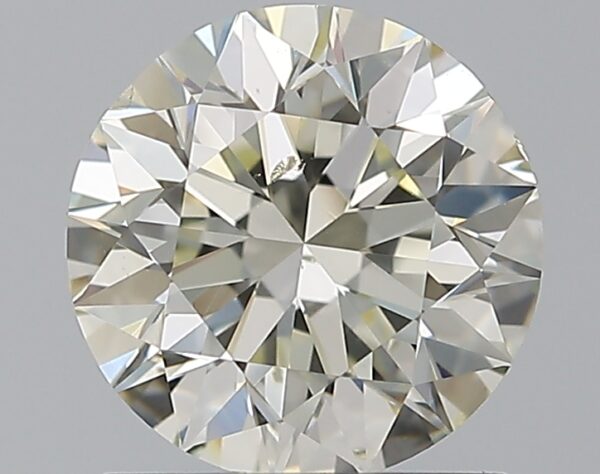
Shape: round
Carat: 1.29
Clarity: SI1
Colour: M
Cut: EX
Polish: EX
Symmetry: EX
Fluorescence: N
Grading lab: GIA
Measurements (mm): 6.87 x 6.92 x 4.39